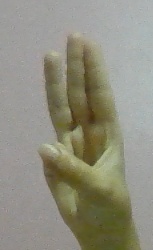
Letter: thaa